Te Deum (Bruckner)

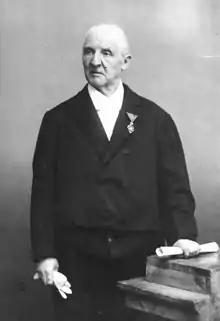
The composer in 1886

The Te Deum in C major, WAB 45, is a setting of the Te Deum hymn, composed by Anton Bruckner for choir and soloists, orchestra, and organ "ad libitum".